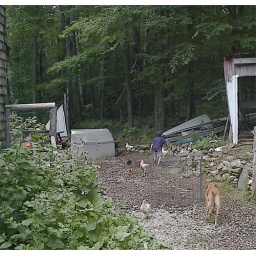
Ah, rural life: Owain stalks the chickens at home. Hestia the puppy follows. August 2, 2006. Picture taken by Ceredwyn.